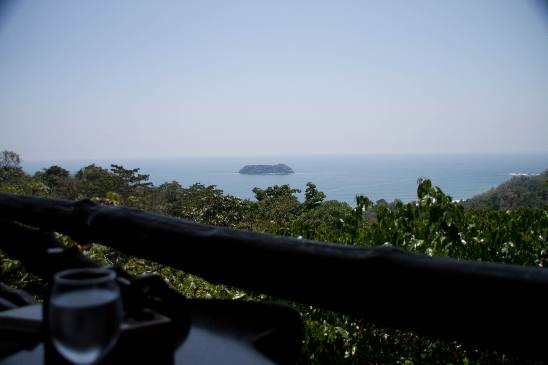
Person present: No